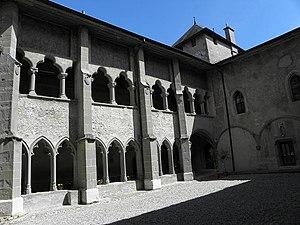
Cloître du prieuré du Bourget du Lac
Cet article recense les monuments historiques situés dans le département de la Savoie, en France.
Le prieuré du Bourget est un ancien monastère du XIᵉ siècle situé en France sur la commune du Bourget-du-Lac, dans le département de la Savoie en région Auvergne-Rhône-Alpes.
Cet article recense les monuments historiques français classés en 1910.